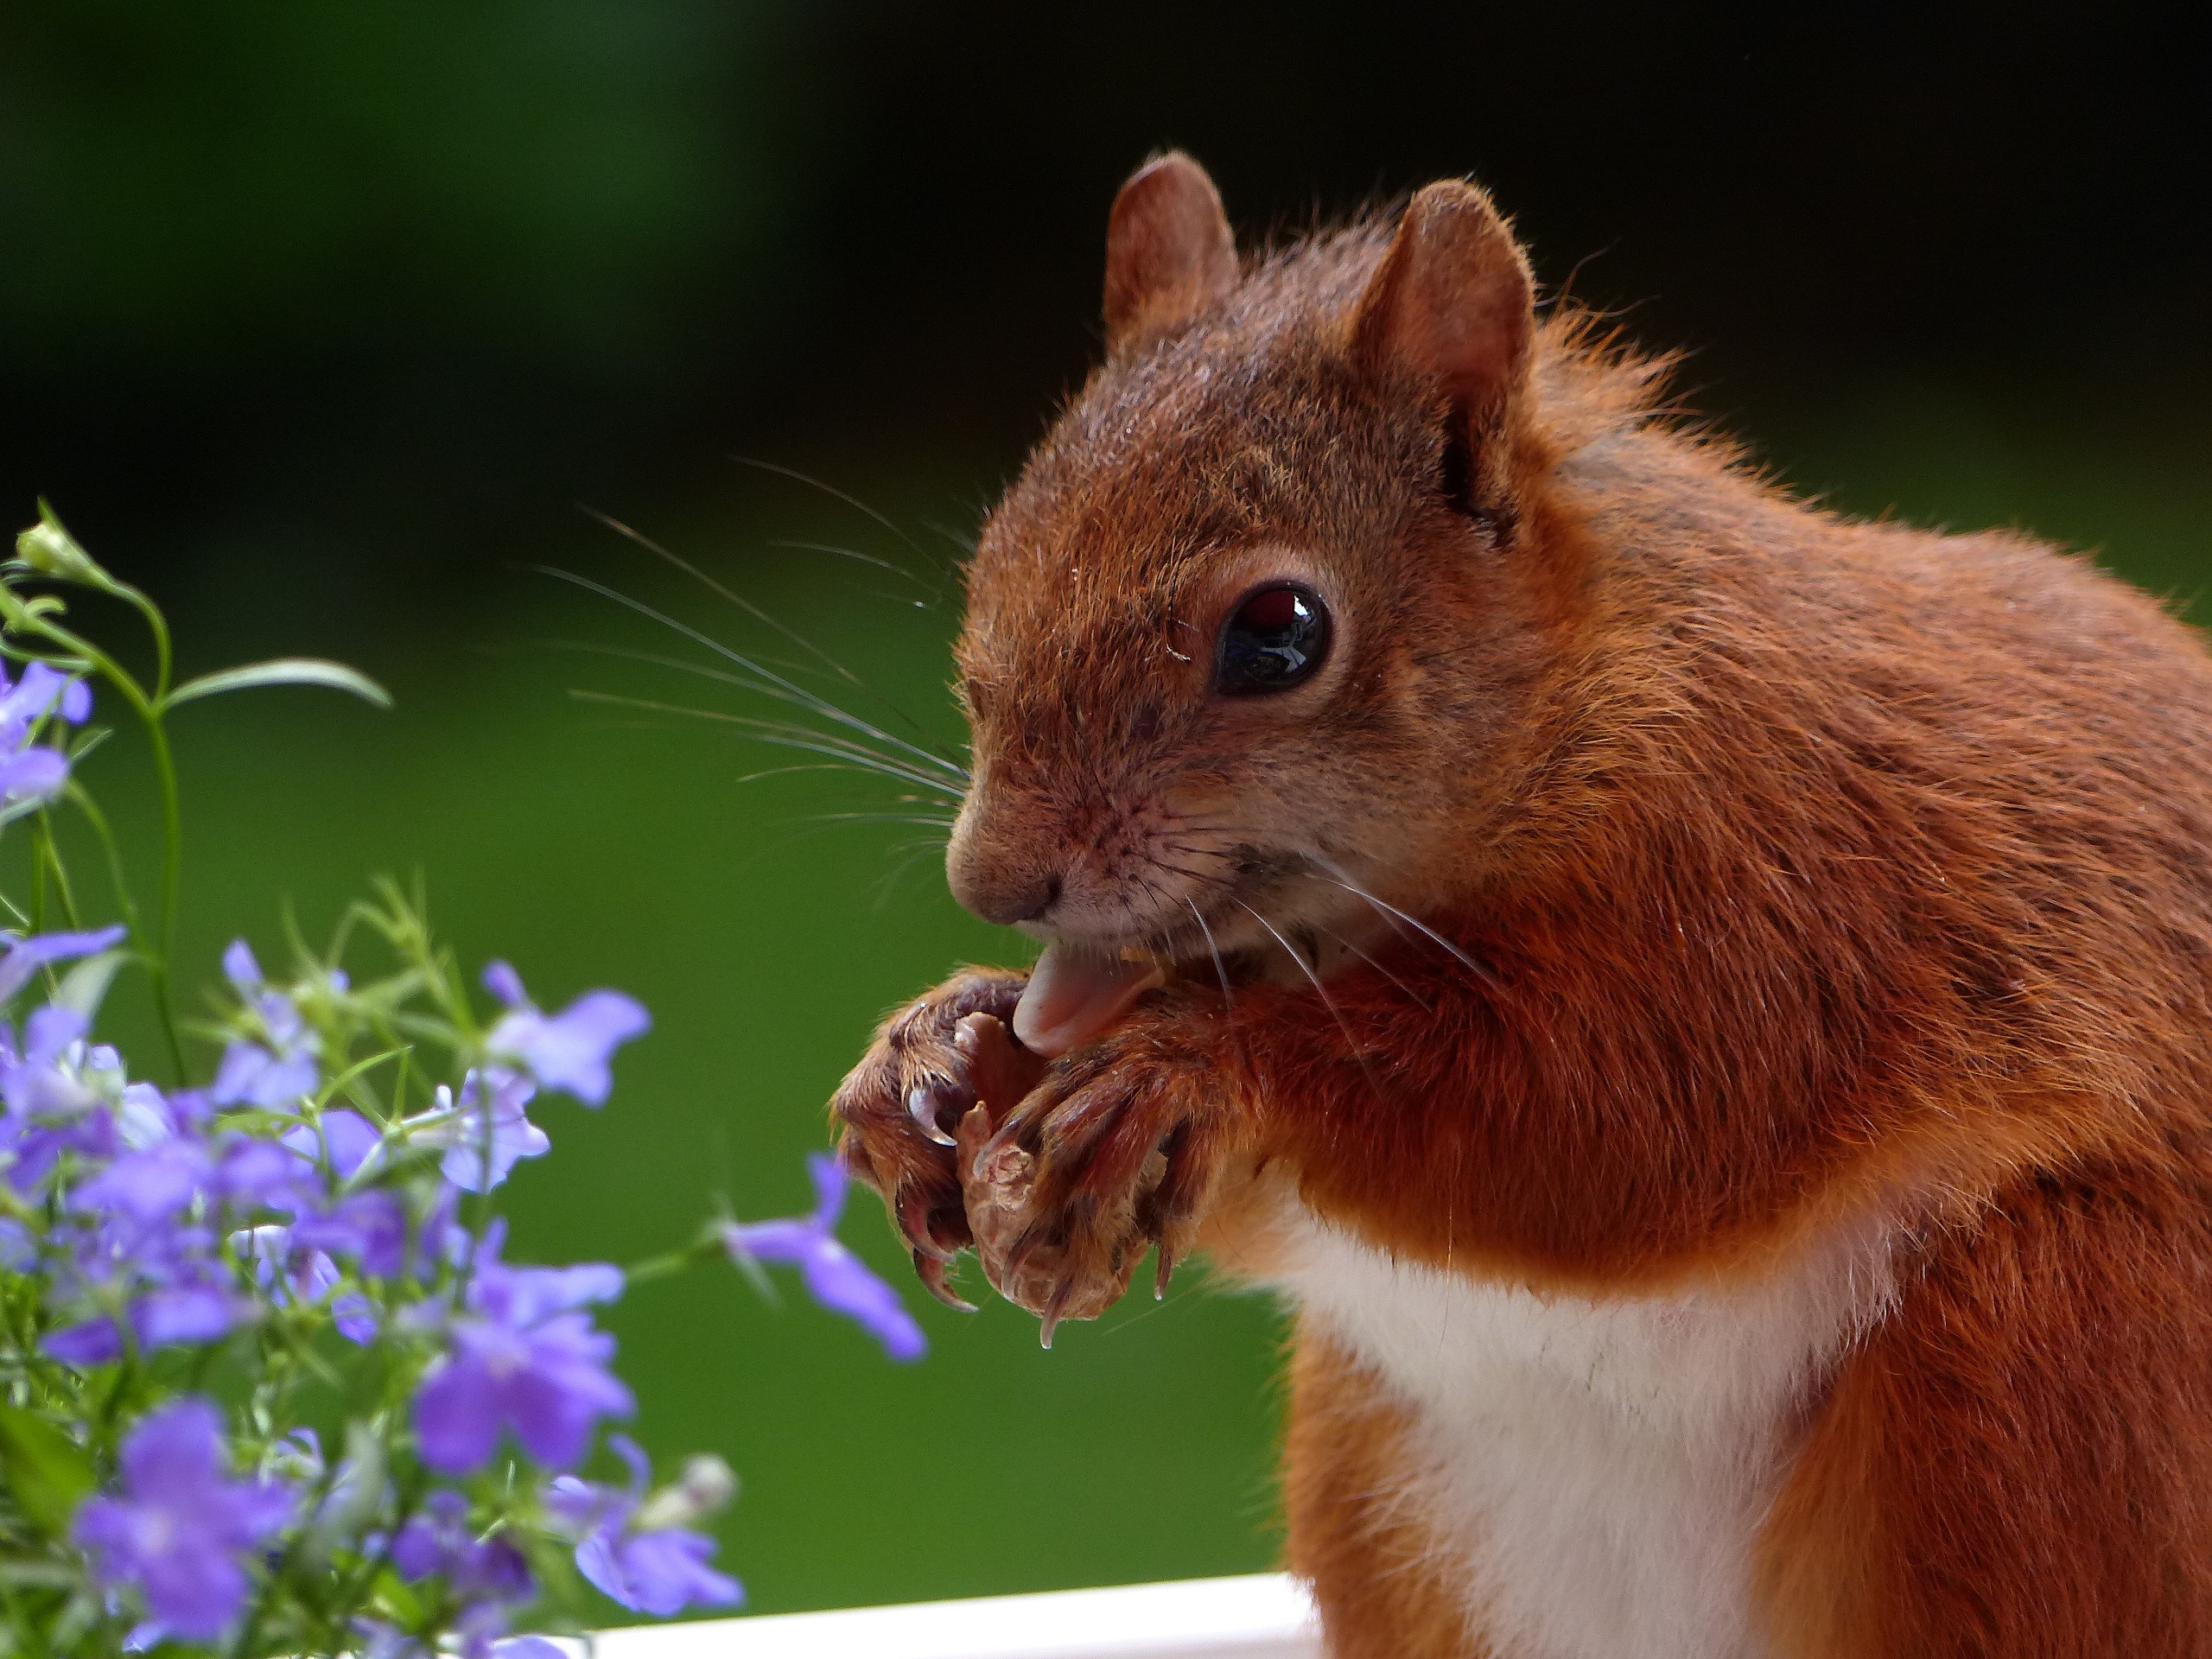
animal, summer, wildlife, mammal, squirrel, garden, eat, rodent, fauna, whiskers, vertebrate, chipmunk, possierlich, fox squirrel, tongue visible